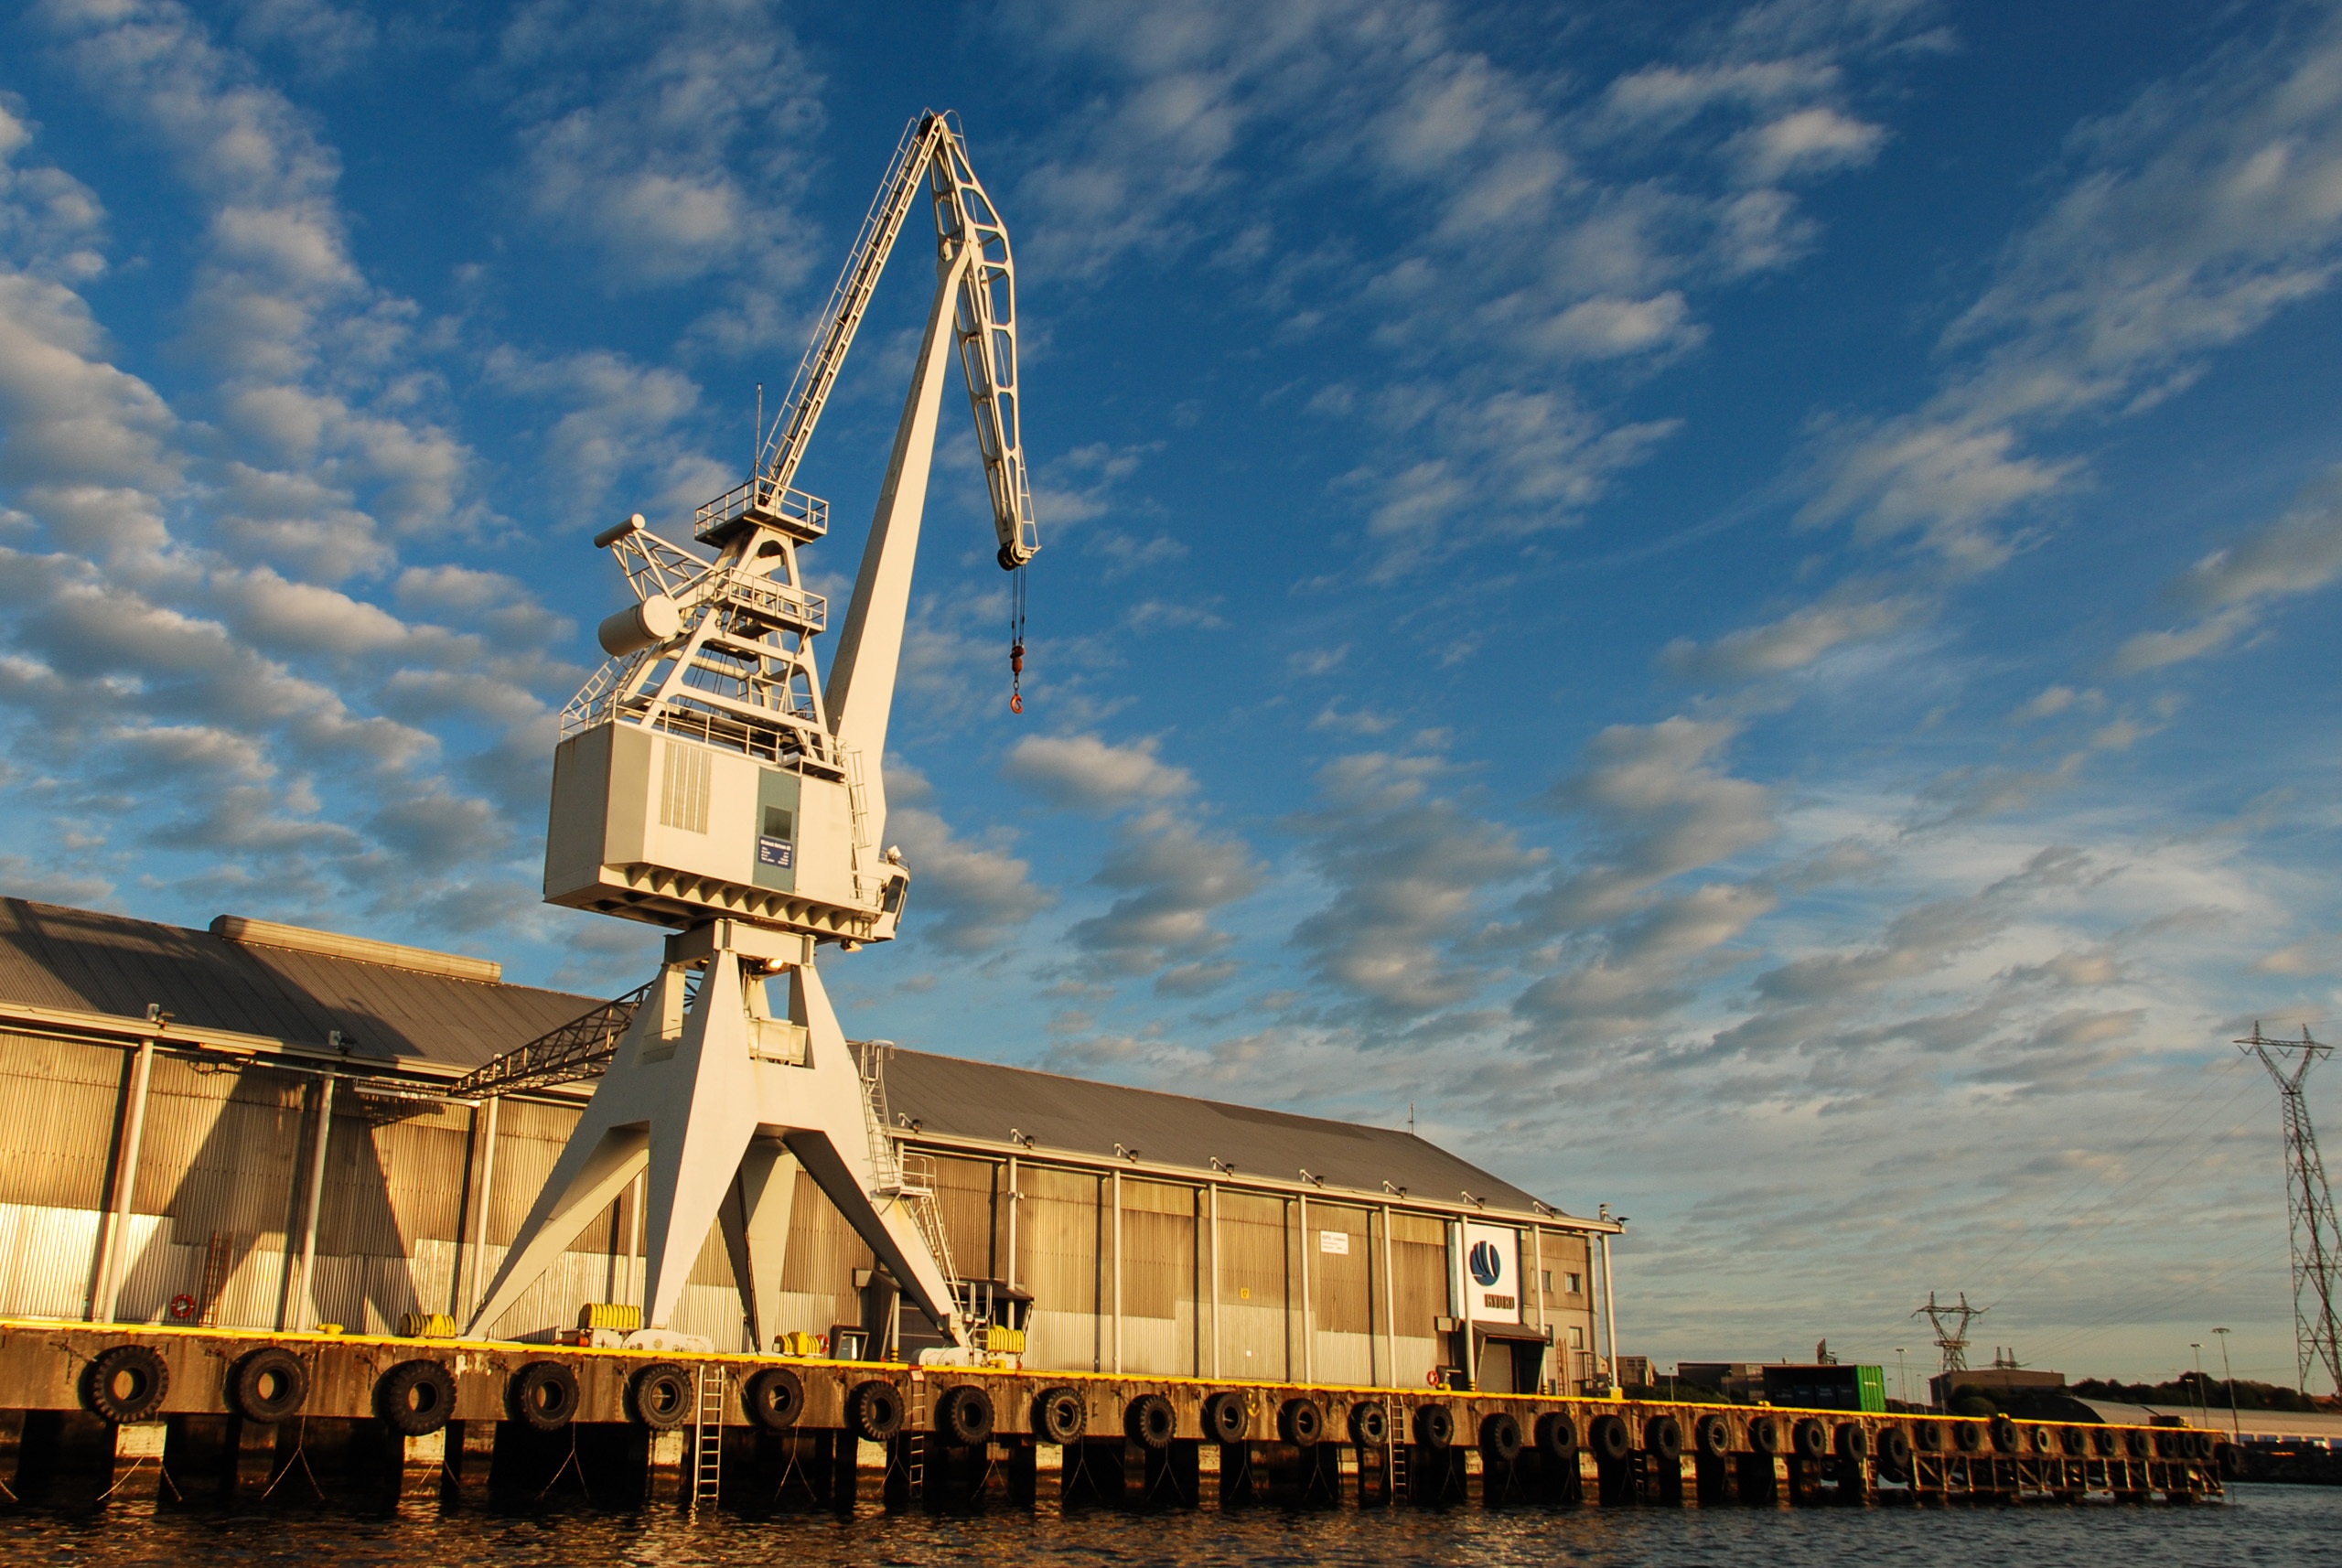
water, sky, bridge, morning, windmill, transportation, transport, vehicle, landmark, harbour, crane